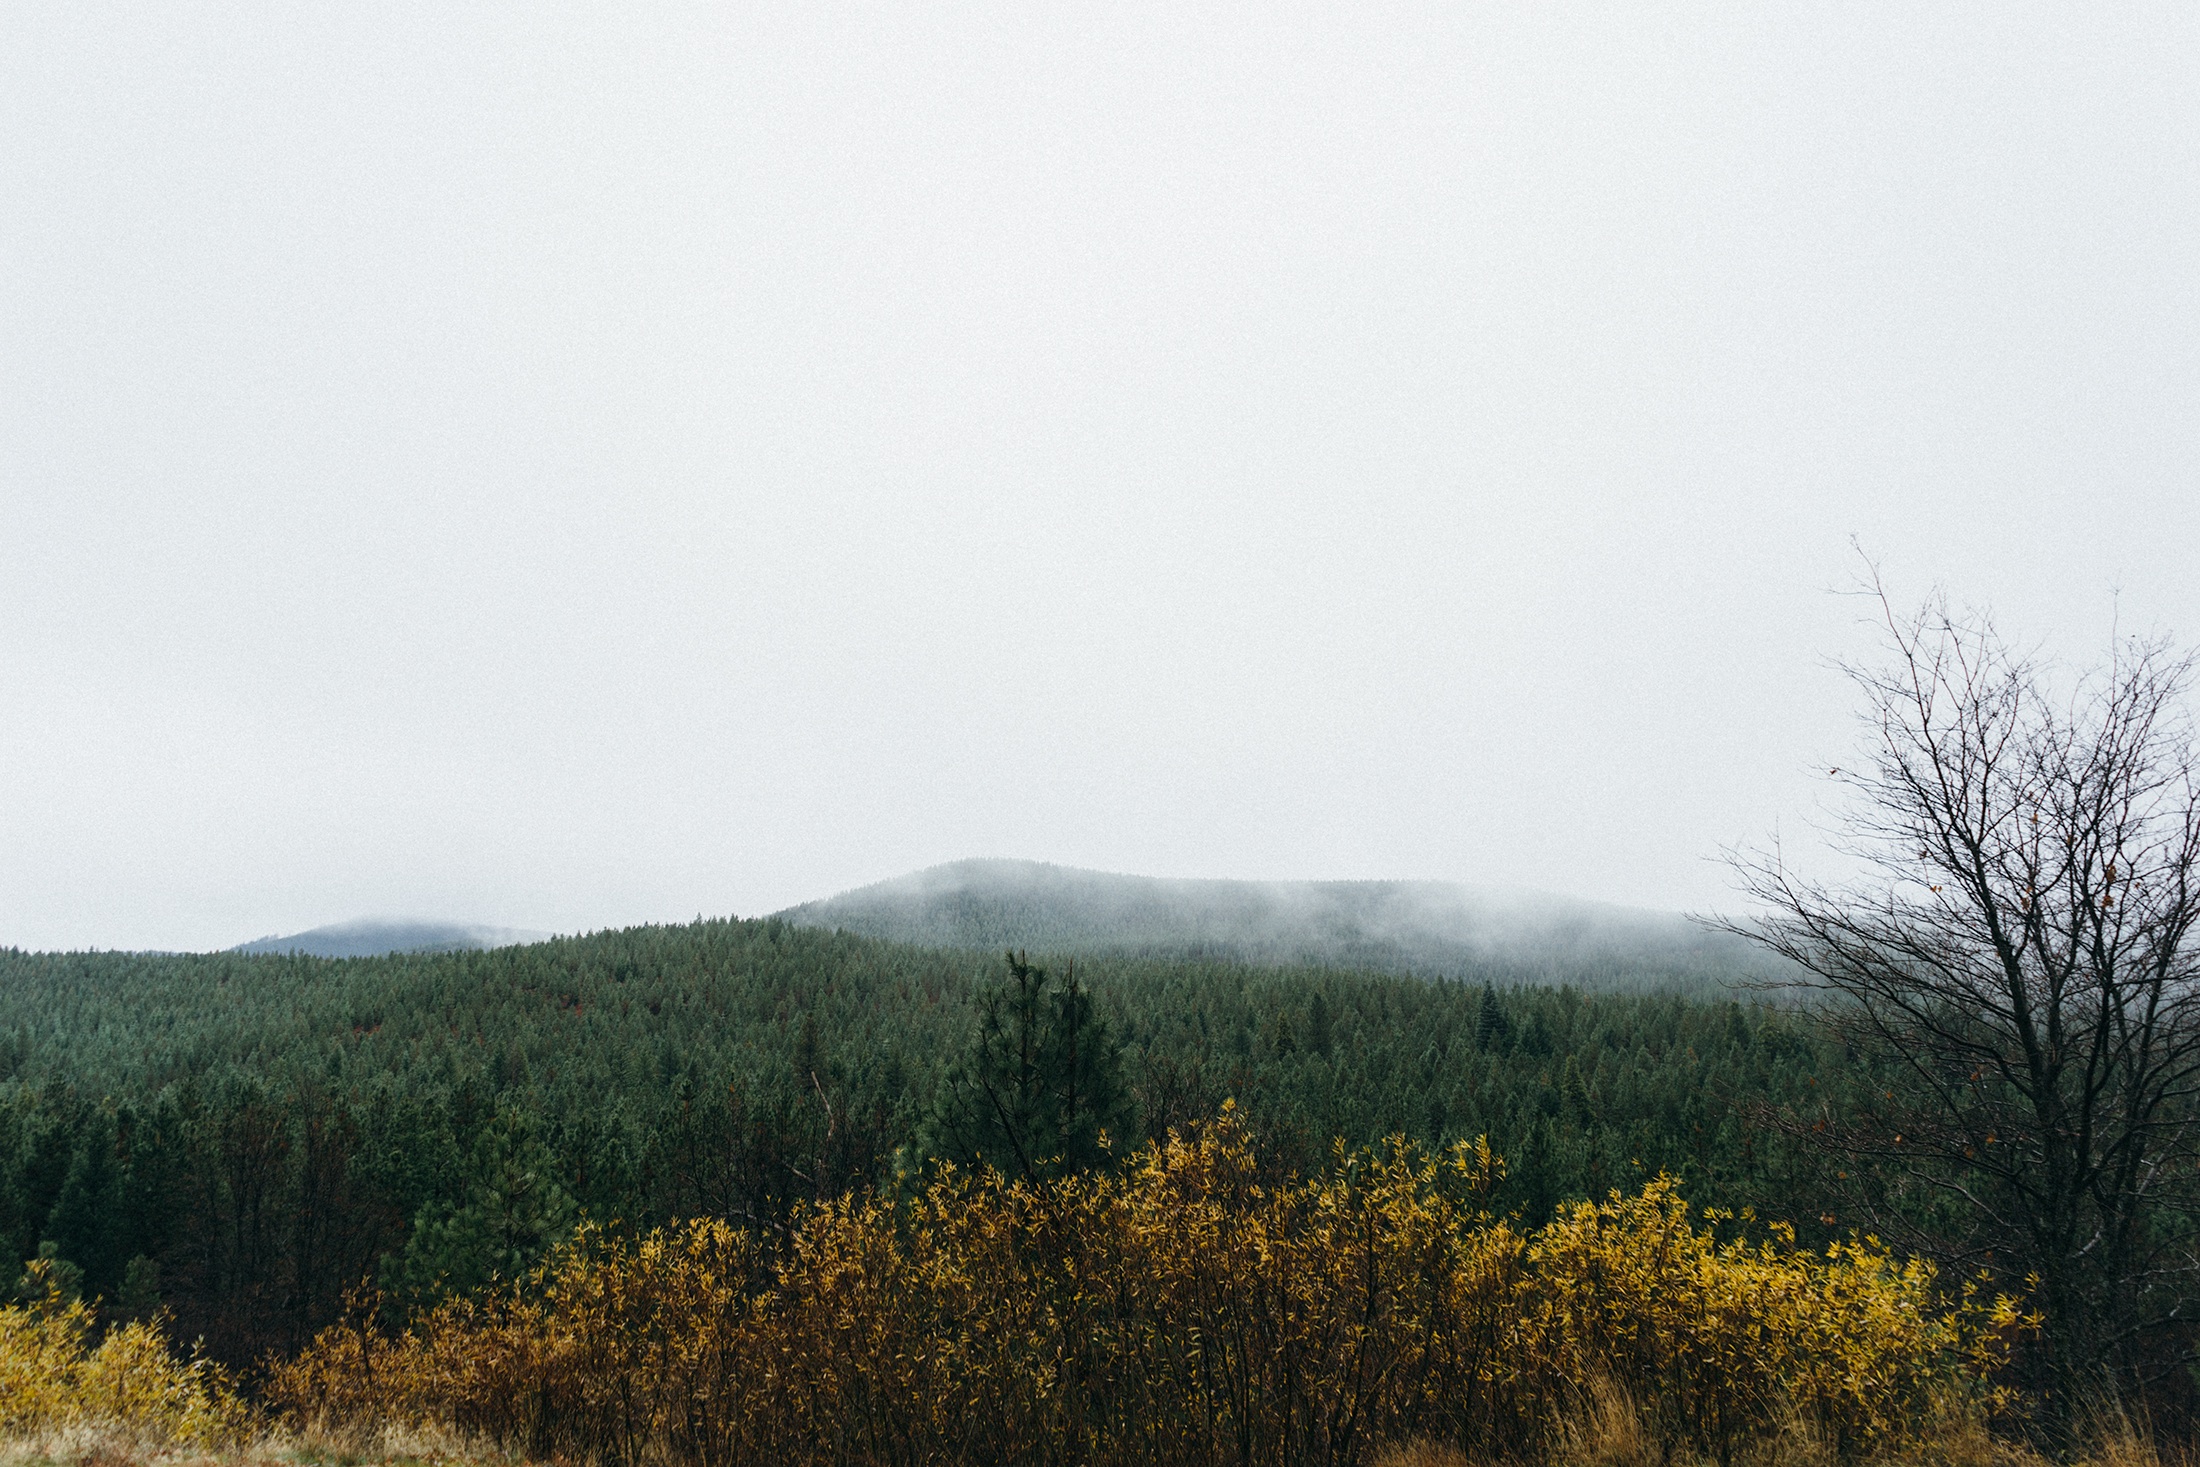
landscape, tree, nature, forest, grass, horizon, wilderness, mountain, fog, mist, field, meadow, prairie, morning, hill, savanna, ridge, plain, grassland, plateau, habitat, ecosystem, rural area, natural environment, atmospheric phenomenon